Sophia Goudstikker

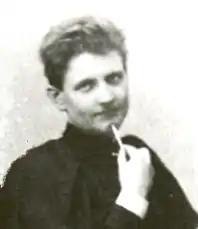
In 1898 at Atelier Elvira

Sophia Goudstikker (15 January 1865 – 20 March 1924) was a Dutch-born German photographer and feminist pioneer. She was one of the premier women's rights activists in Munich at the turn of the century and a business partner and companion of Anita Augspurg. When their partnership dissolved, Goudstikker became a more moderate feminist and partnered with Ika Freudenberg. Goudstikker was the inspiration for three different writers' depictions of a more masculine woman, who defied typical feminine characterizations. She was the first unmarried German woman to obtain a royal license for photography and the first German woman allowed to argue cases before the youth court.